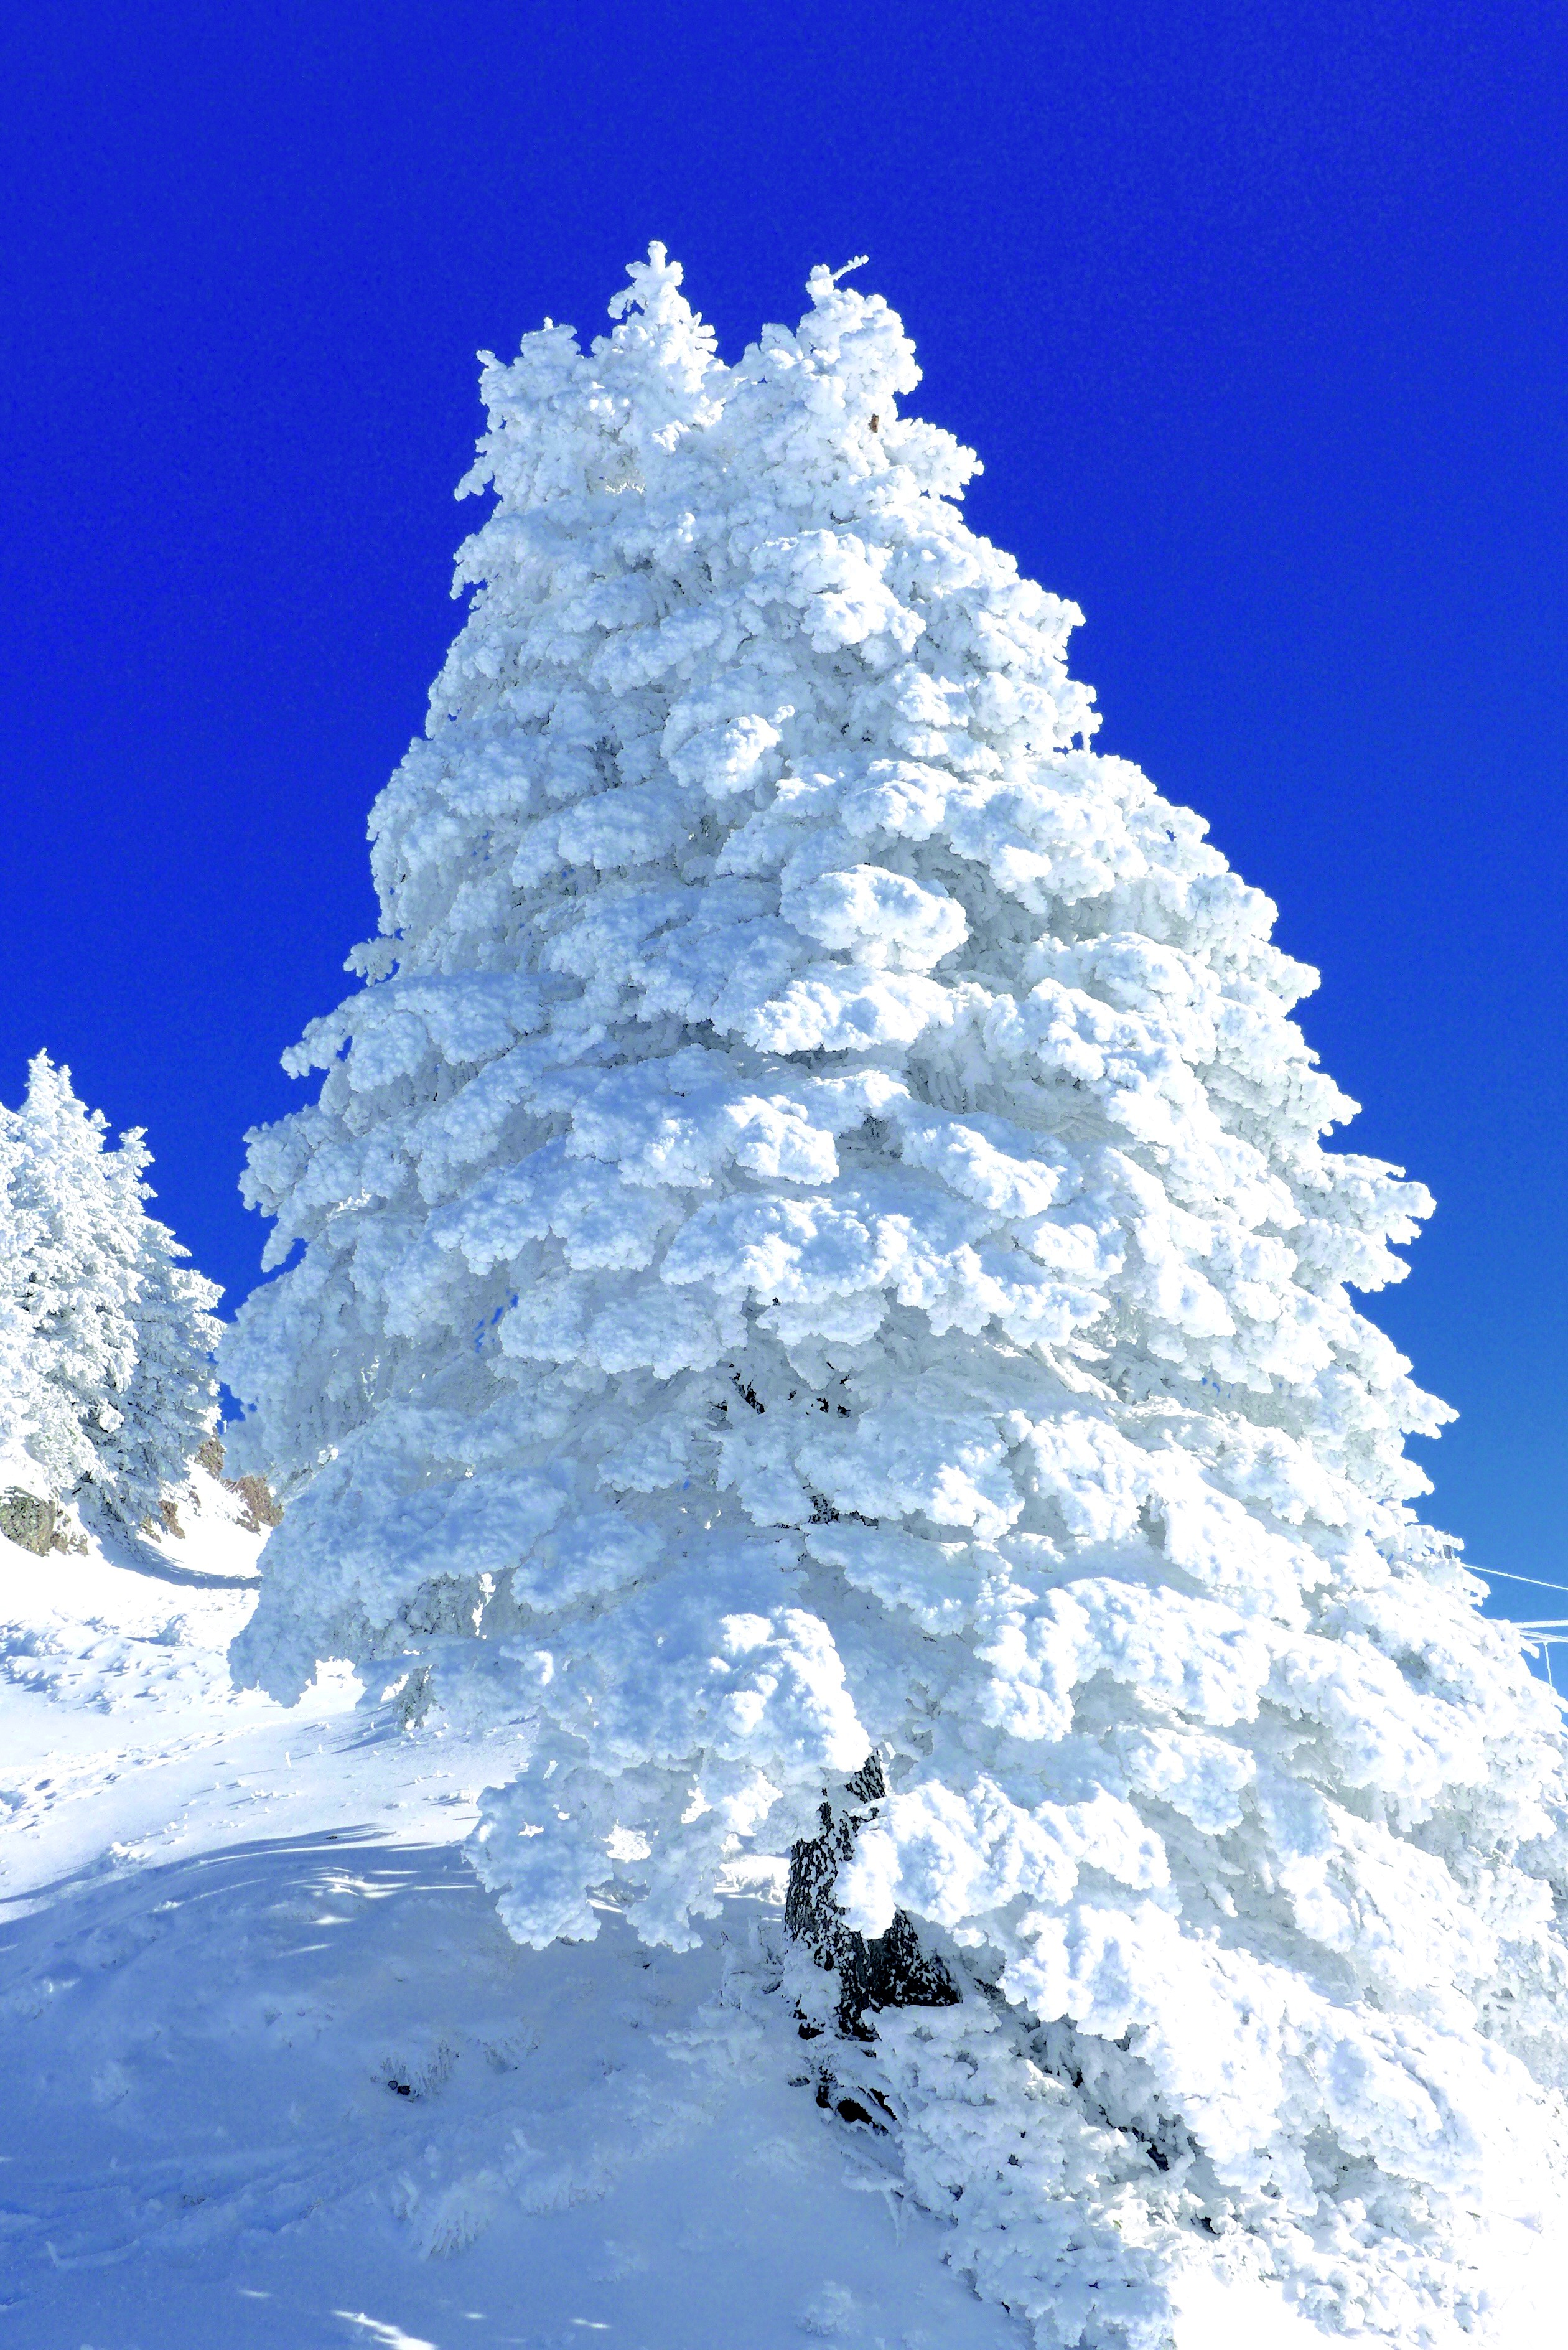
tree, branch, mountain, snow, winter, sky, frost, ice, weather, fir, christmas tree, season, christmas decoration, spruce, freezing, rigi, central switzerland, woody plant, geological phenomenon, snow sculpture